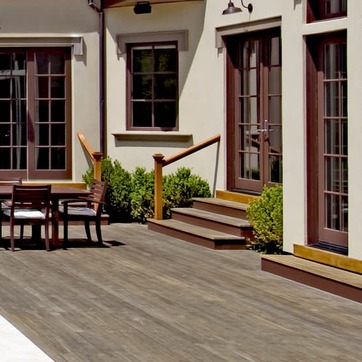
Material: foliage